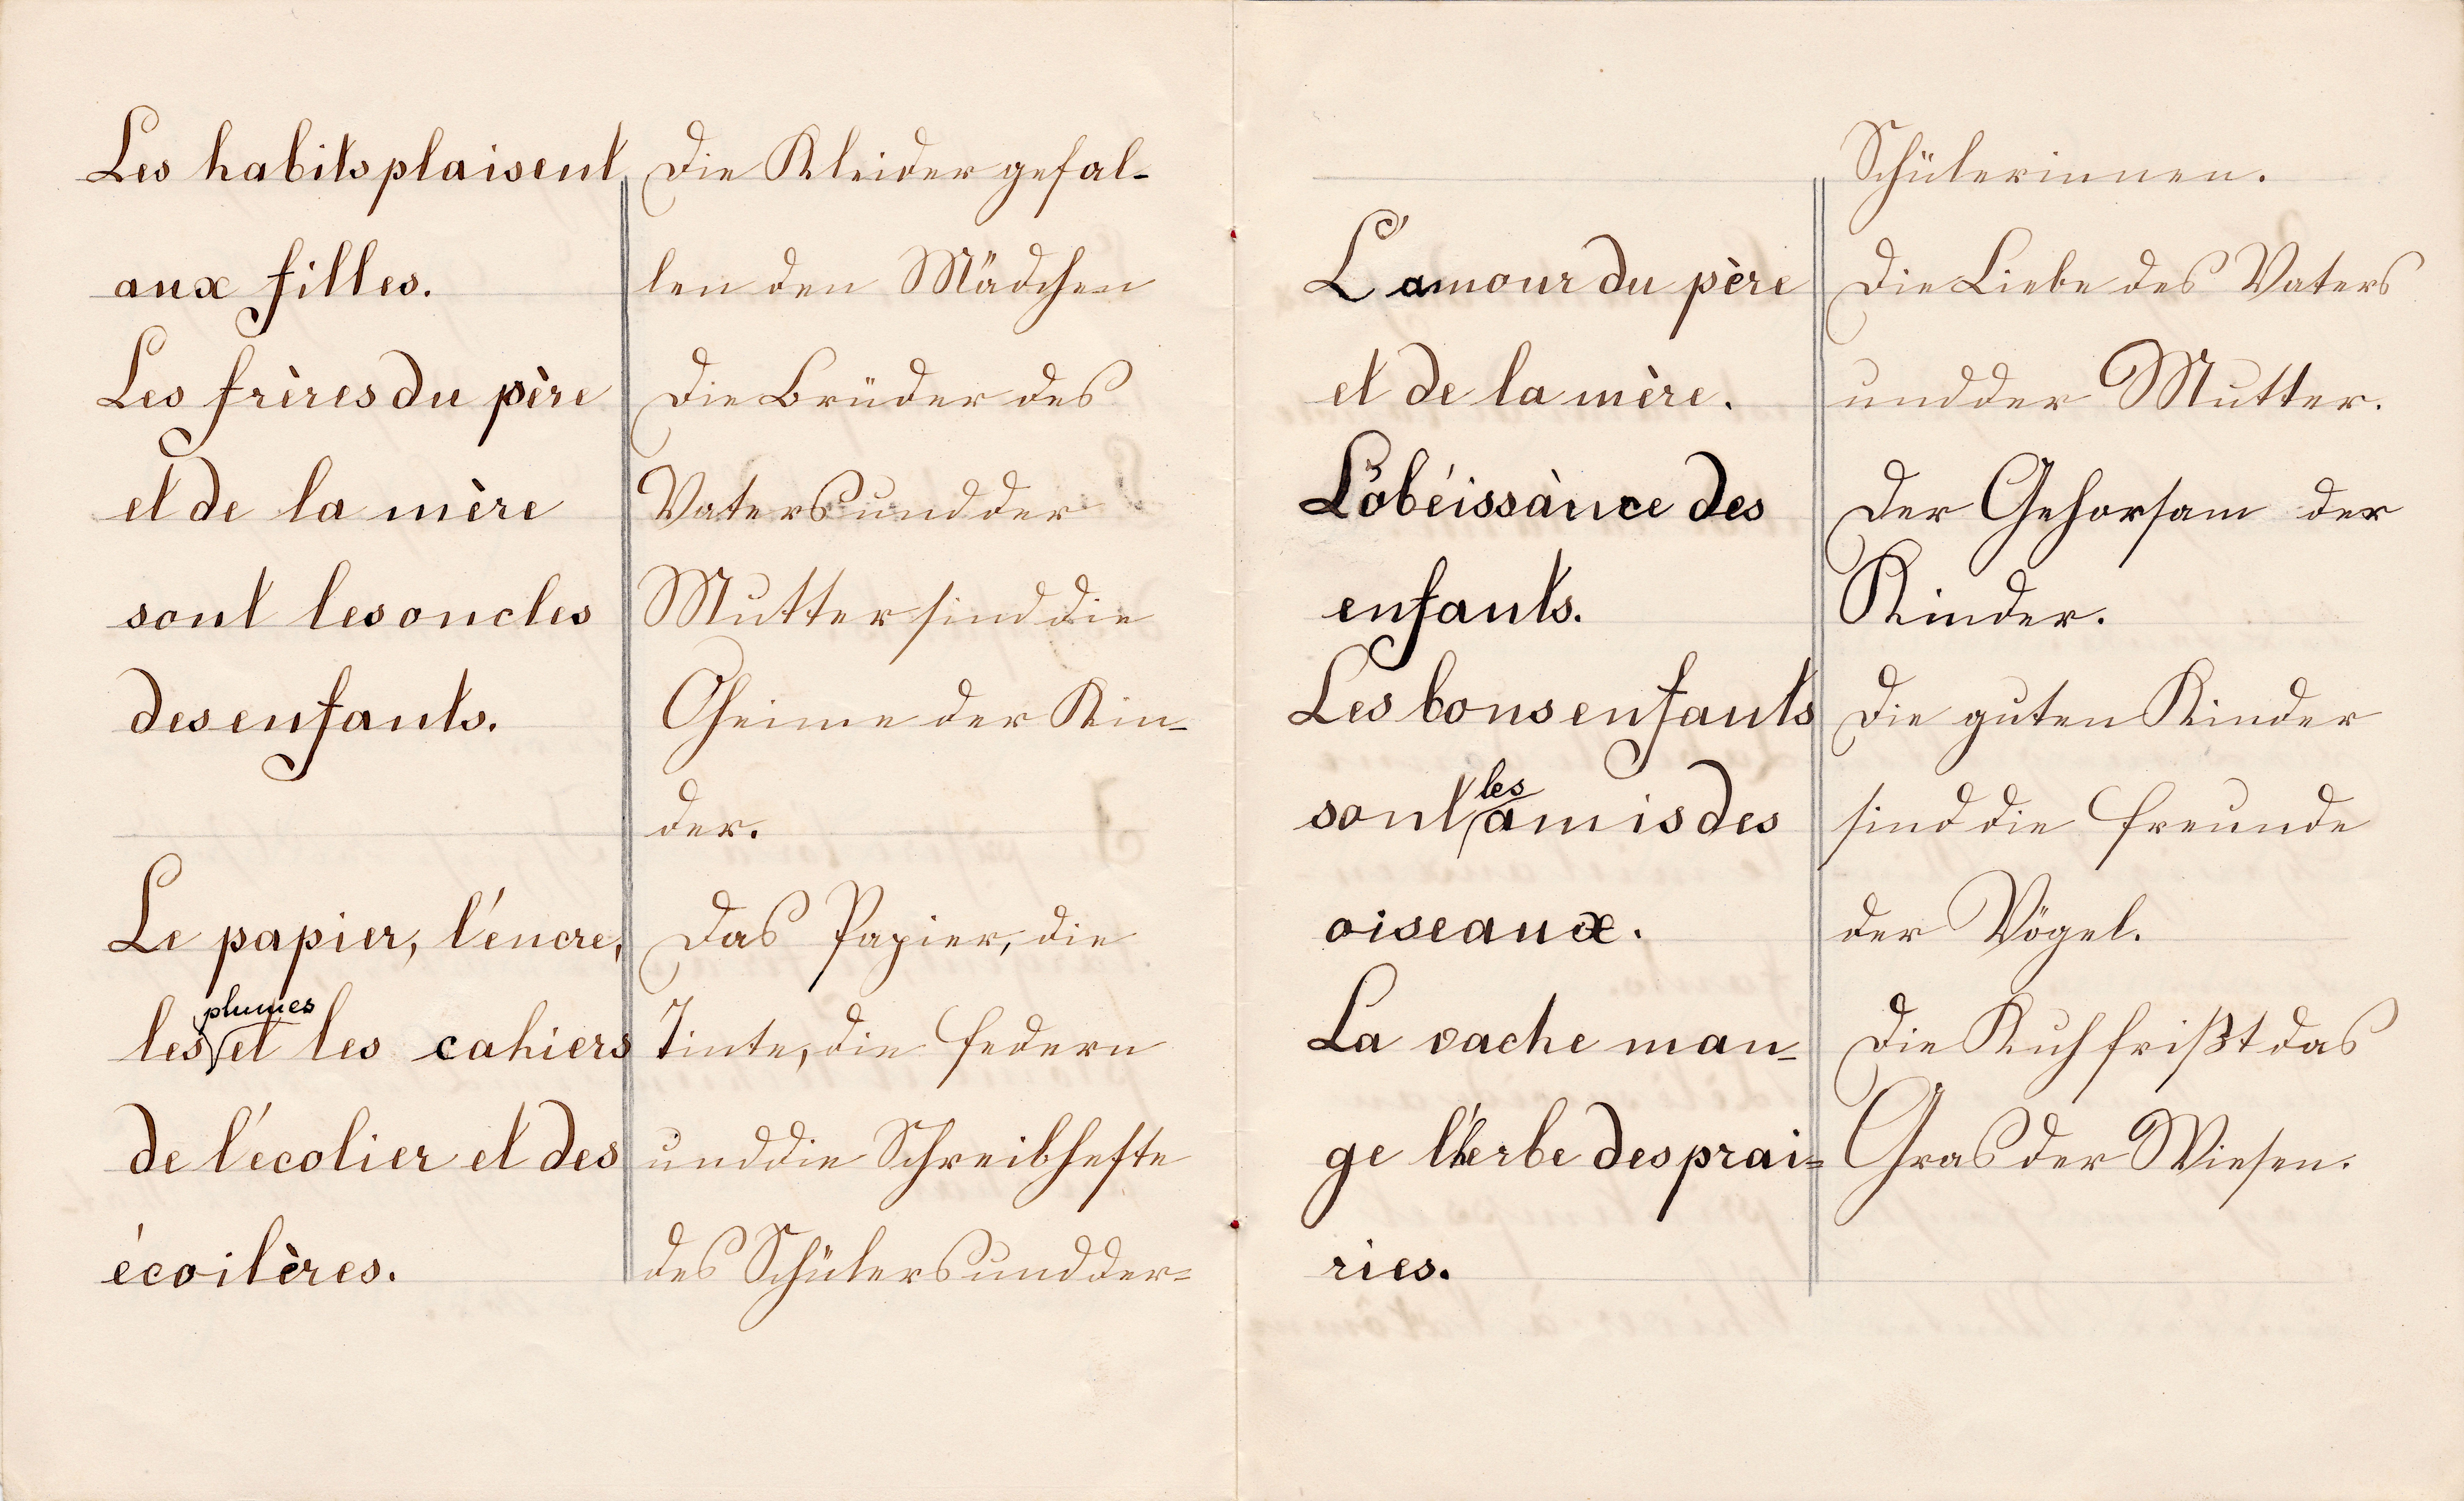
notebook, writing, word, vintage, retro, texture, time, old, line, letter, communication, exercise, paper, page, world, ink, font, international, french, focus, sketch, drawing, text, handwriting, dictionary, culture, learn, german, document, shape, lecture, translate, selective, translation, aged, language, knowledge, memo, definition, understand, old paper, decode, anno, translating, transcription